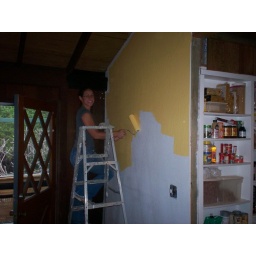
New YELLOW wall in area where old bar was. Kelsie paints.